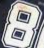
Number: 8